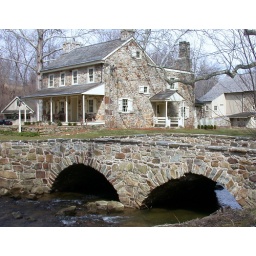
Stone house and bridge on Lower Pine Creek Road near Chester Springs, PA off Rt 401 near Horseshoe Trail